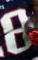
Number: 8